Dragon Hopper

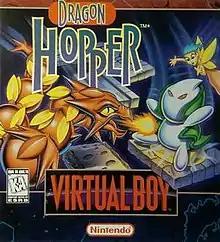
Preliminary North American cover art

Dragon Hopper is an unreleased action-adventure video game that was in development by Intelligent Systems and planned to be published by Nintendo on a scheduled 1996 release date exclusively for the Virtual Boy. Along with Japan System Supply's "Bound High!", it would have been one of the first second-generation titles for the system if not for the poor critical and commercial reception it garnered that led to its planned relaunch being discontinued, which also led to the game's cancellation in the process.